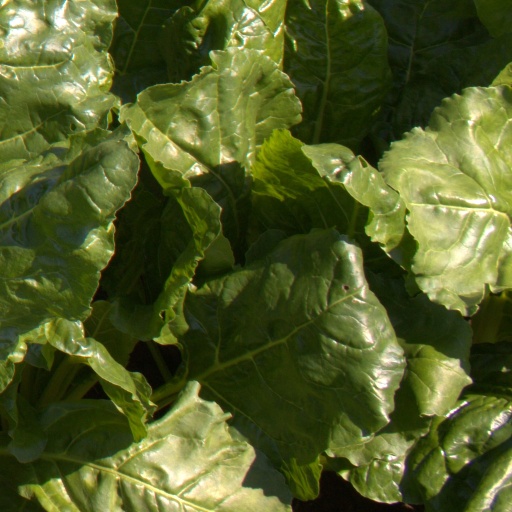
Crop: sugar beet